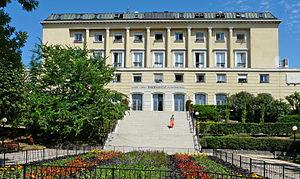
Le 2ᵉ arrondissement de Budapest est un arrondissement de Budapest. Il est situé au nord-ouest de Budapest, sur la rive occidentale du Danube, bordé au sud-est par le 1ᵉʳ arrondissement, au sud par le 12ᵉ, au nord-est par le 3ᵉ, à l'est, de l'autre côté du Danube, par les 5ᵉ et 13ᵉ et à l'ouest et au nord par les villes voisines de Budakeszi, Nagykovácsi, Solymár et Remeteszőlős.
Budapest est la plus grande ville et la capitale de la Hongrie. Elle se situe en aval du coude du Danube entre le massif de Transdanubie et l'Alföld. Ses habitants sont les Budapestois.
Le Mechwart liget est un jardin public du 2ᵉ arrondissement de Budapest, dans le quartier d'Országút. On y trouve l'Hôtel de ville d'arrondissement, l'Office central de statistiques ainsi que la Bibliothèque de l'Office central de statistiques.